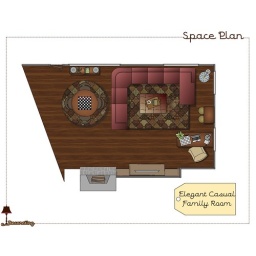
e-Decorating computer designed Family Room floor plan by e-Decorating.com